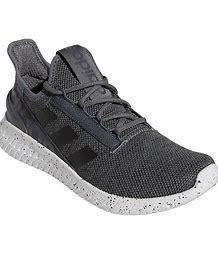
Brand: Adidas
Model: Kaptir